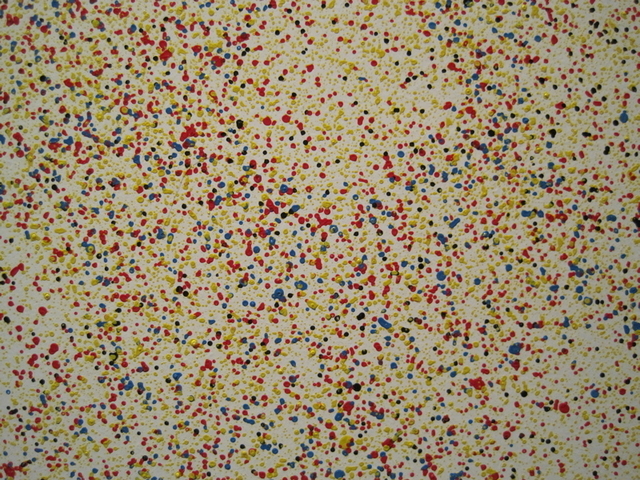
Texture: sprinkled